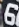
Number: 6